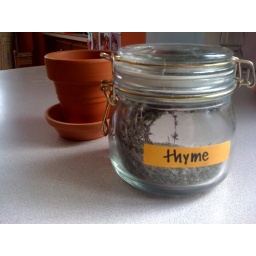
Dried in paper bag above heat register. Smells delicious.